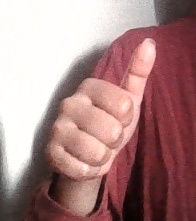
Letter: aleff